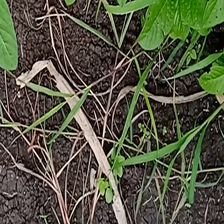
Weed species: Digitaria_SP_(Digitaria Sanguinalis )